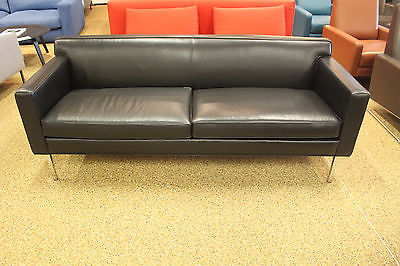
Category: sofa